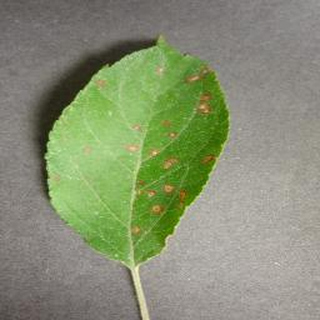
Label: apple_cedar_apple_rust